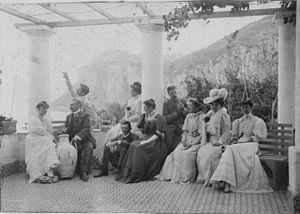
George Norman Douglas est un écrivain britannique dont on se souvient aujourd'hui grâce à son livre de 1917, Vent du Sud et de ses nombreux scandales et aventures de mœurs. Son livre de voyages, Le Pays des sirènes : Capri, Sorrente, baie de Naples, de 1948, est encore traduit en français, en 1989.